Emogenius

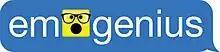

Emogenius is an American game show that is broadcast by Game Show Network. The series features two teams of contestants who compete as teams against each other by decoding emoji-themed messages. The main game consists of three rounds of various themes. The team that accumulates the most money in the main game wins the game, keeps their bank, and advances to a bonus round, where their winnings can be increased to up to $10,000 if they can solve five messages within the time limit (60 seconds). The series was first announced March 17, 2017, it premiered nearly three months later on June 14, 2017. It is hosted by Hunter March, grandson of "The $64,000 Question" host Hal March.